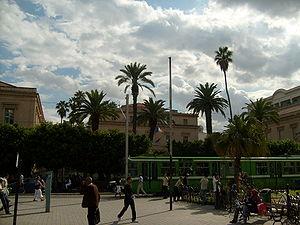
Les représentations diplomatiques de la France sont dues à ses missions diplomatiques. Avec ses 160 ambassades, la France dispose du troisième réseau d'ambassades et de consulats au monde après les États-Unis et la Chine. Elle précède le Royaume-Uni et l'Allemagne.
L'ambassade de France en Tunisie est la représentation diplomatique de la République française auprès de la République tunisienne. Elle est située à Tunis, la capitale du pays, et son ambassadeur est, depuis 2016, Olivier Poivre d'Arvor.